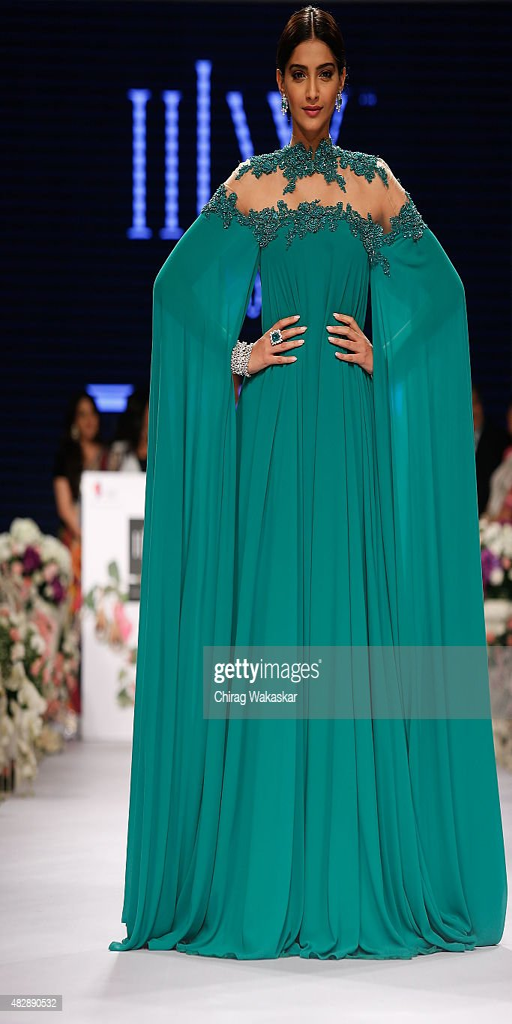
actor walks the runway during day .